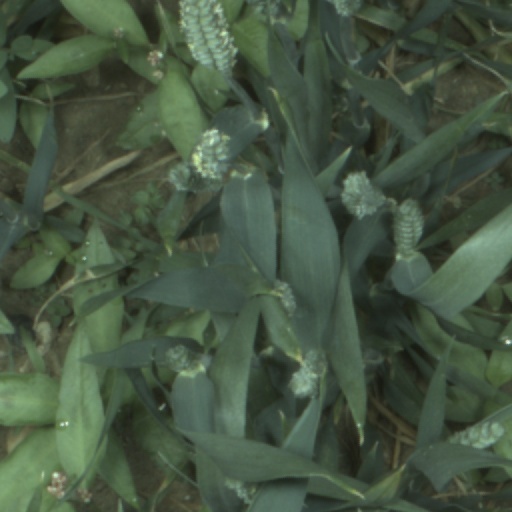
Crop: wheat